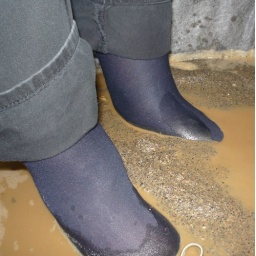
In action in mudy sand and derty water